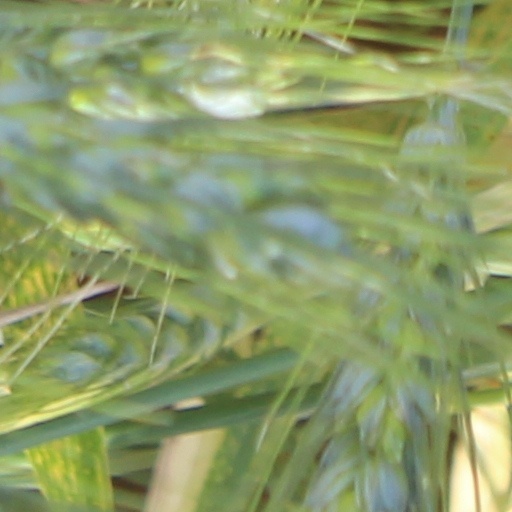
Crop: wheat